Viviparus georgianus

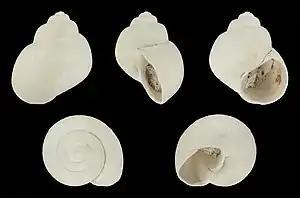
Fossil specimen from the Lower Pleistocene, Florida

The banded mystery snail is native to North America, generally found from the northeastern United States to Florida and the Gulf of Mexico primarily in south central Florida, Georgia, Alabama and north, mainly in the Mississippi River system, to Illinois and northwestern Indiana. Massachusetts, Indiana and Connecticut are probably some of the states marking the northern limit of this species' native range.